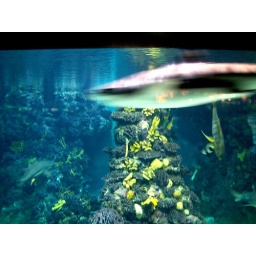
Little fish, big fish swimming in the water...